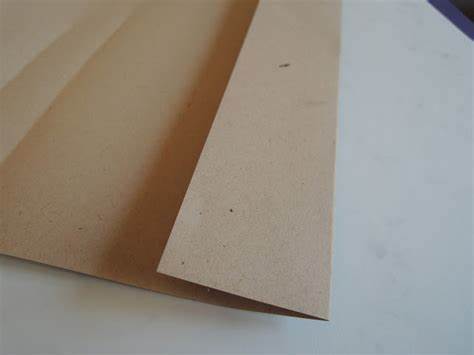
Waste category: paper